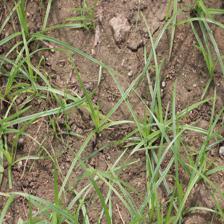
Label: Grass